Carolina Ruiz Castillo

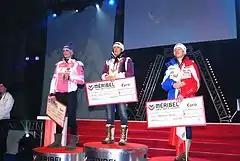
Ruiz Castillo on the podium at Méribel in 2013

Carolina Verónica Ruiz Castillo (born 14 October 1981) is a retired World Cup alpine ski racer from Spain. Born in Osorno, Chile, she represented Spain in four Winter Olympics and eight World Championships. She moved to Spain with her parents few weeks after she was born, specifically to Sierra Nevada (Granada). She also competed in the European cup and the junior world championships, where she won two medals.